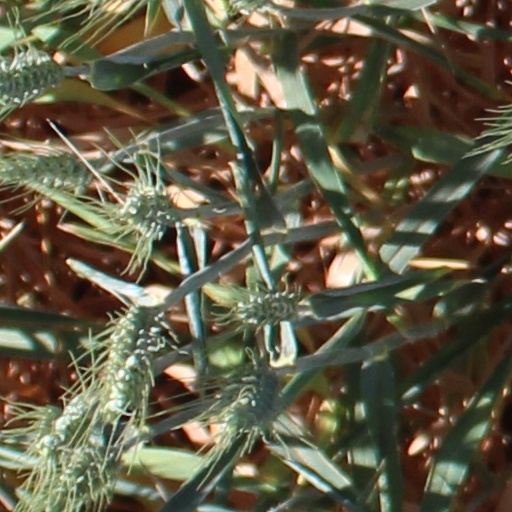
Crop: wheat